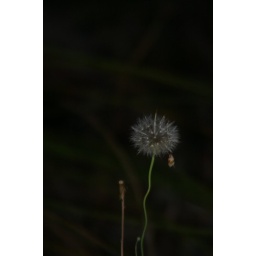
just a little puff ball I spotted while out walking in Kings Park